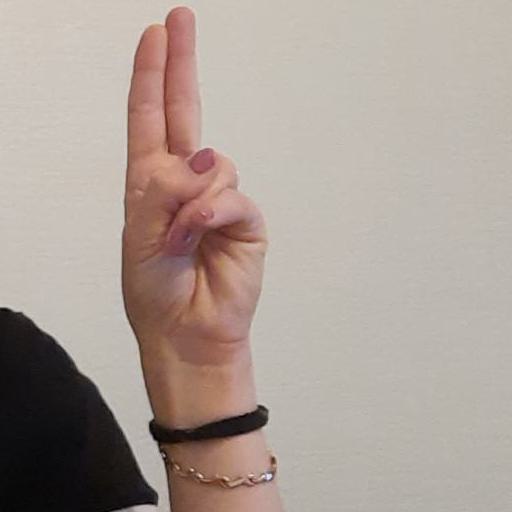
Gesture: two_up